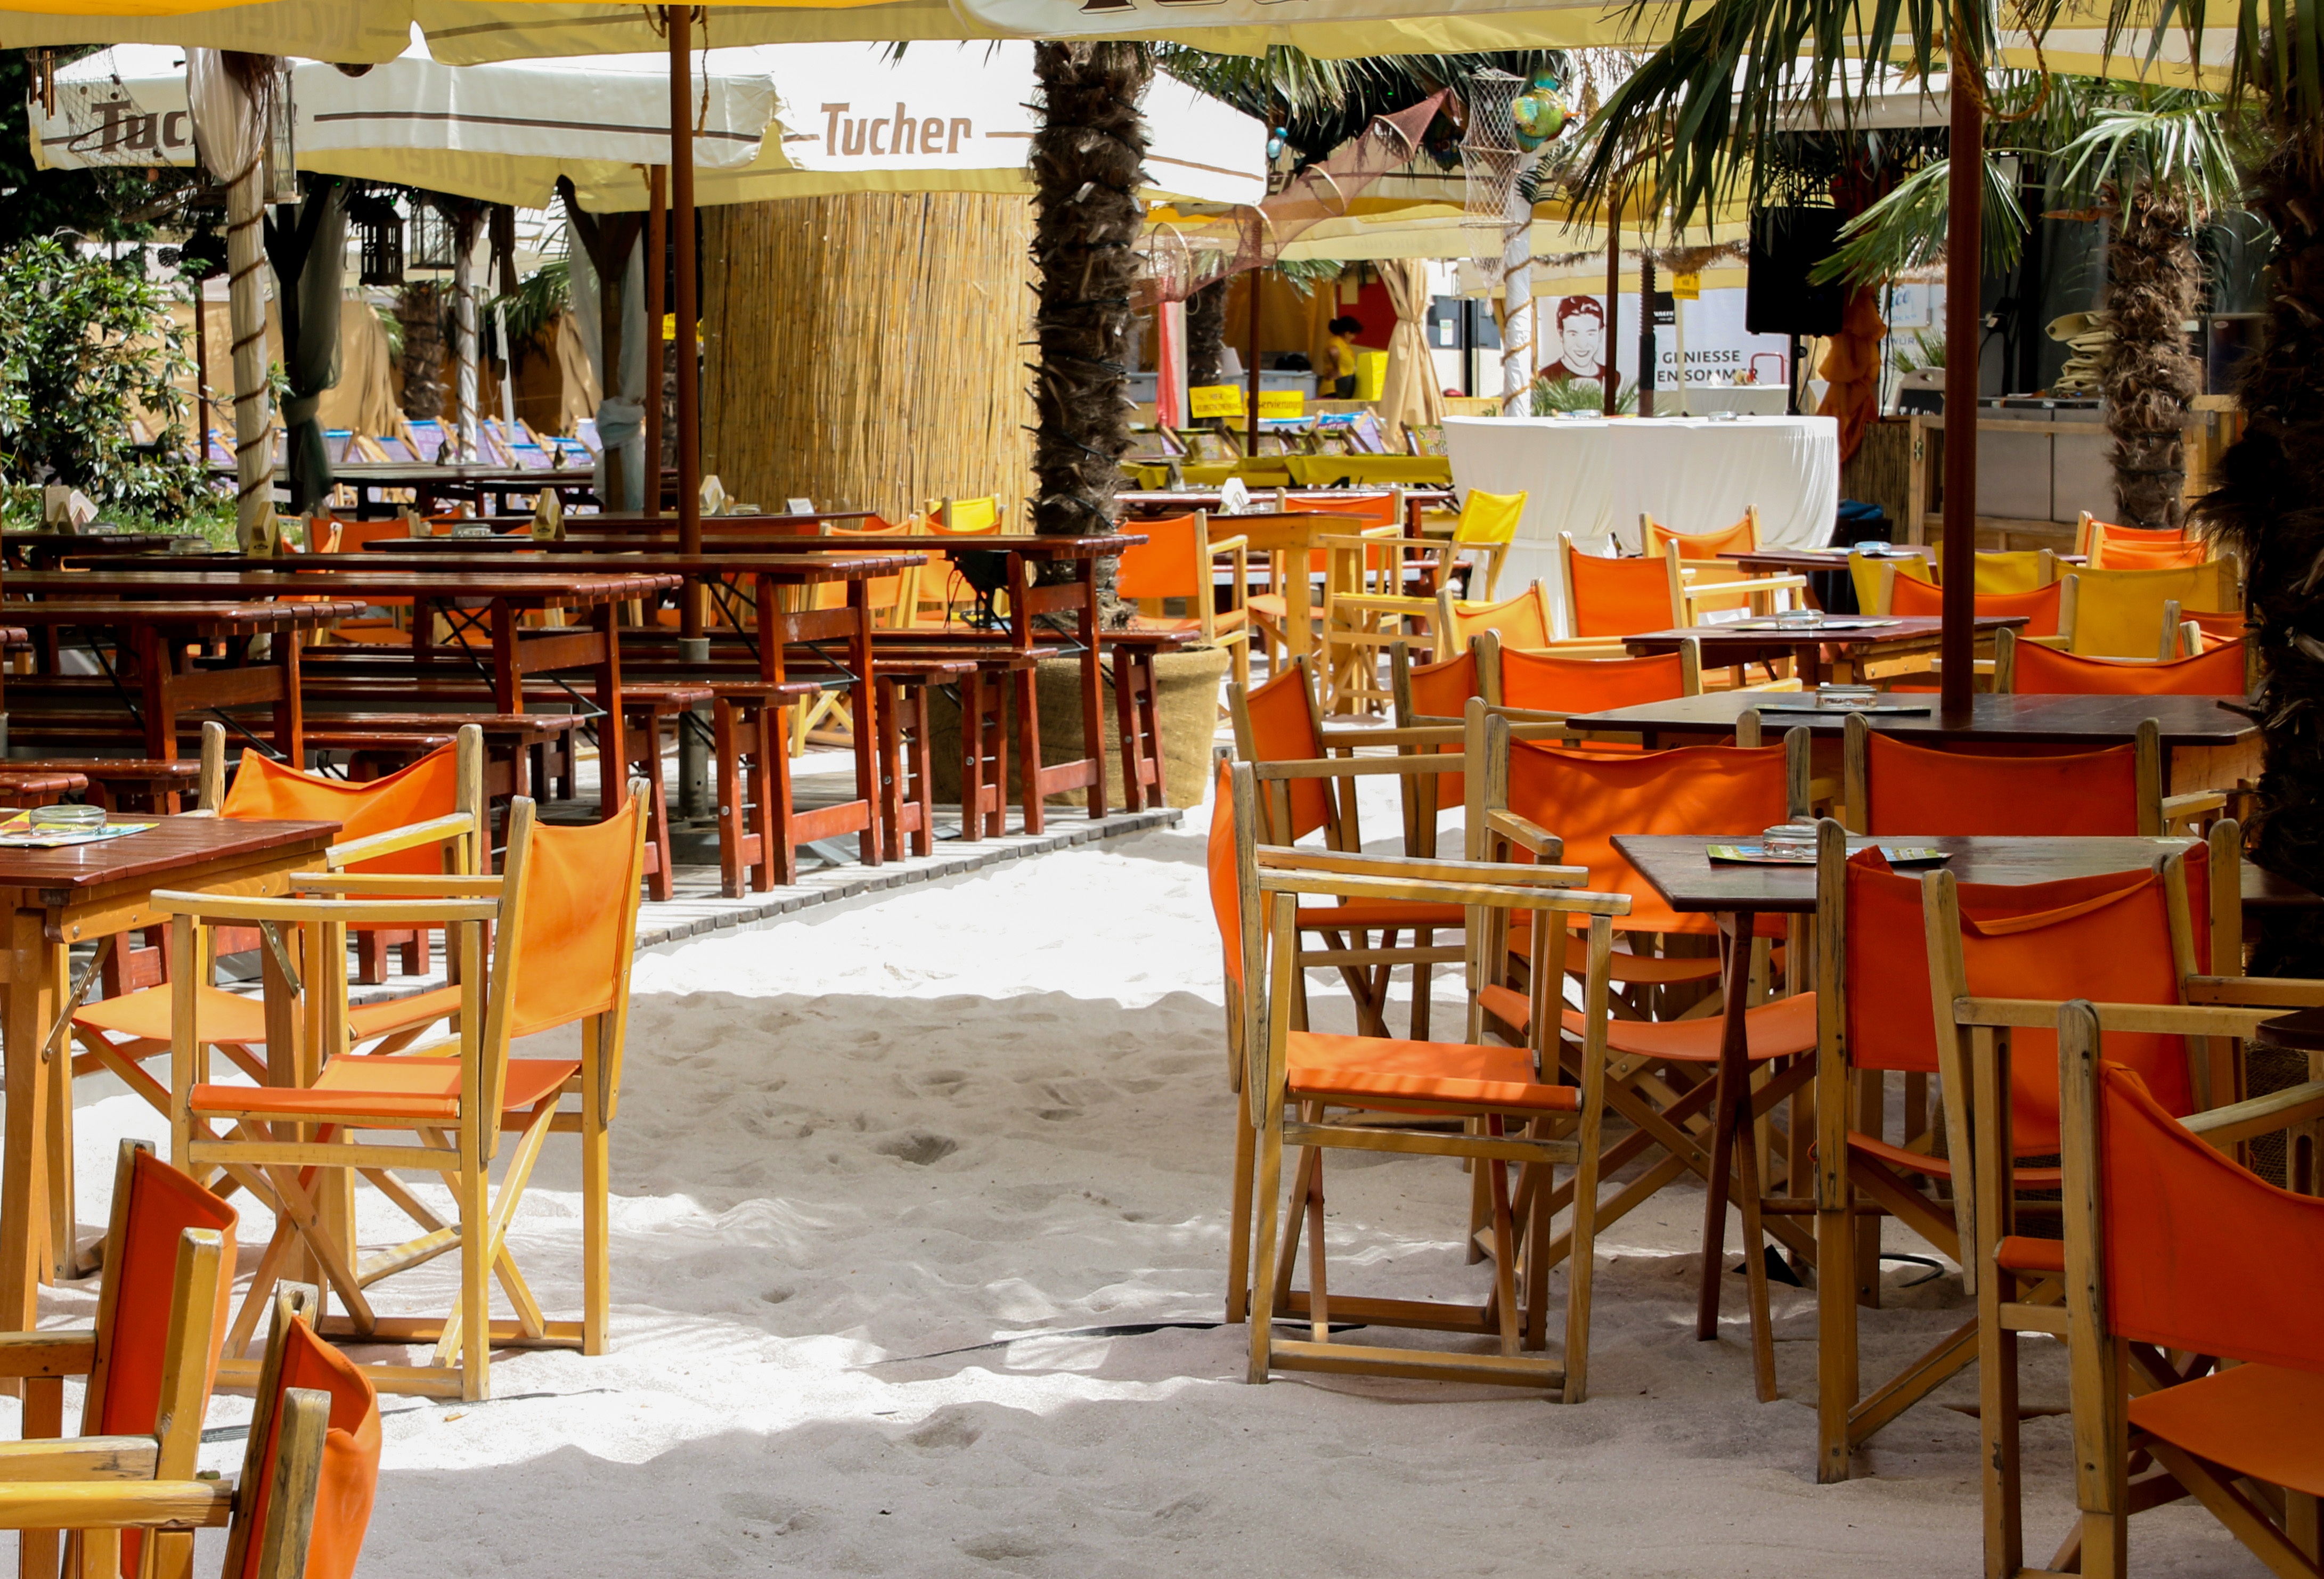
beach, sea, sand, sun, restaurant, bar, holiday, palm trees